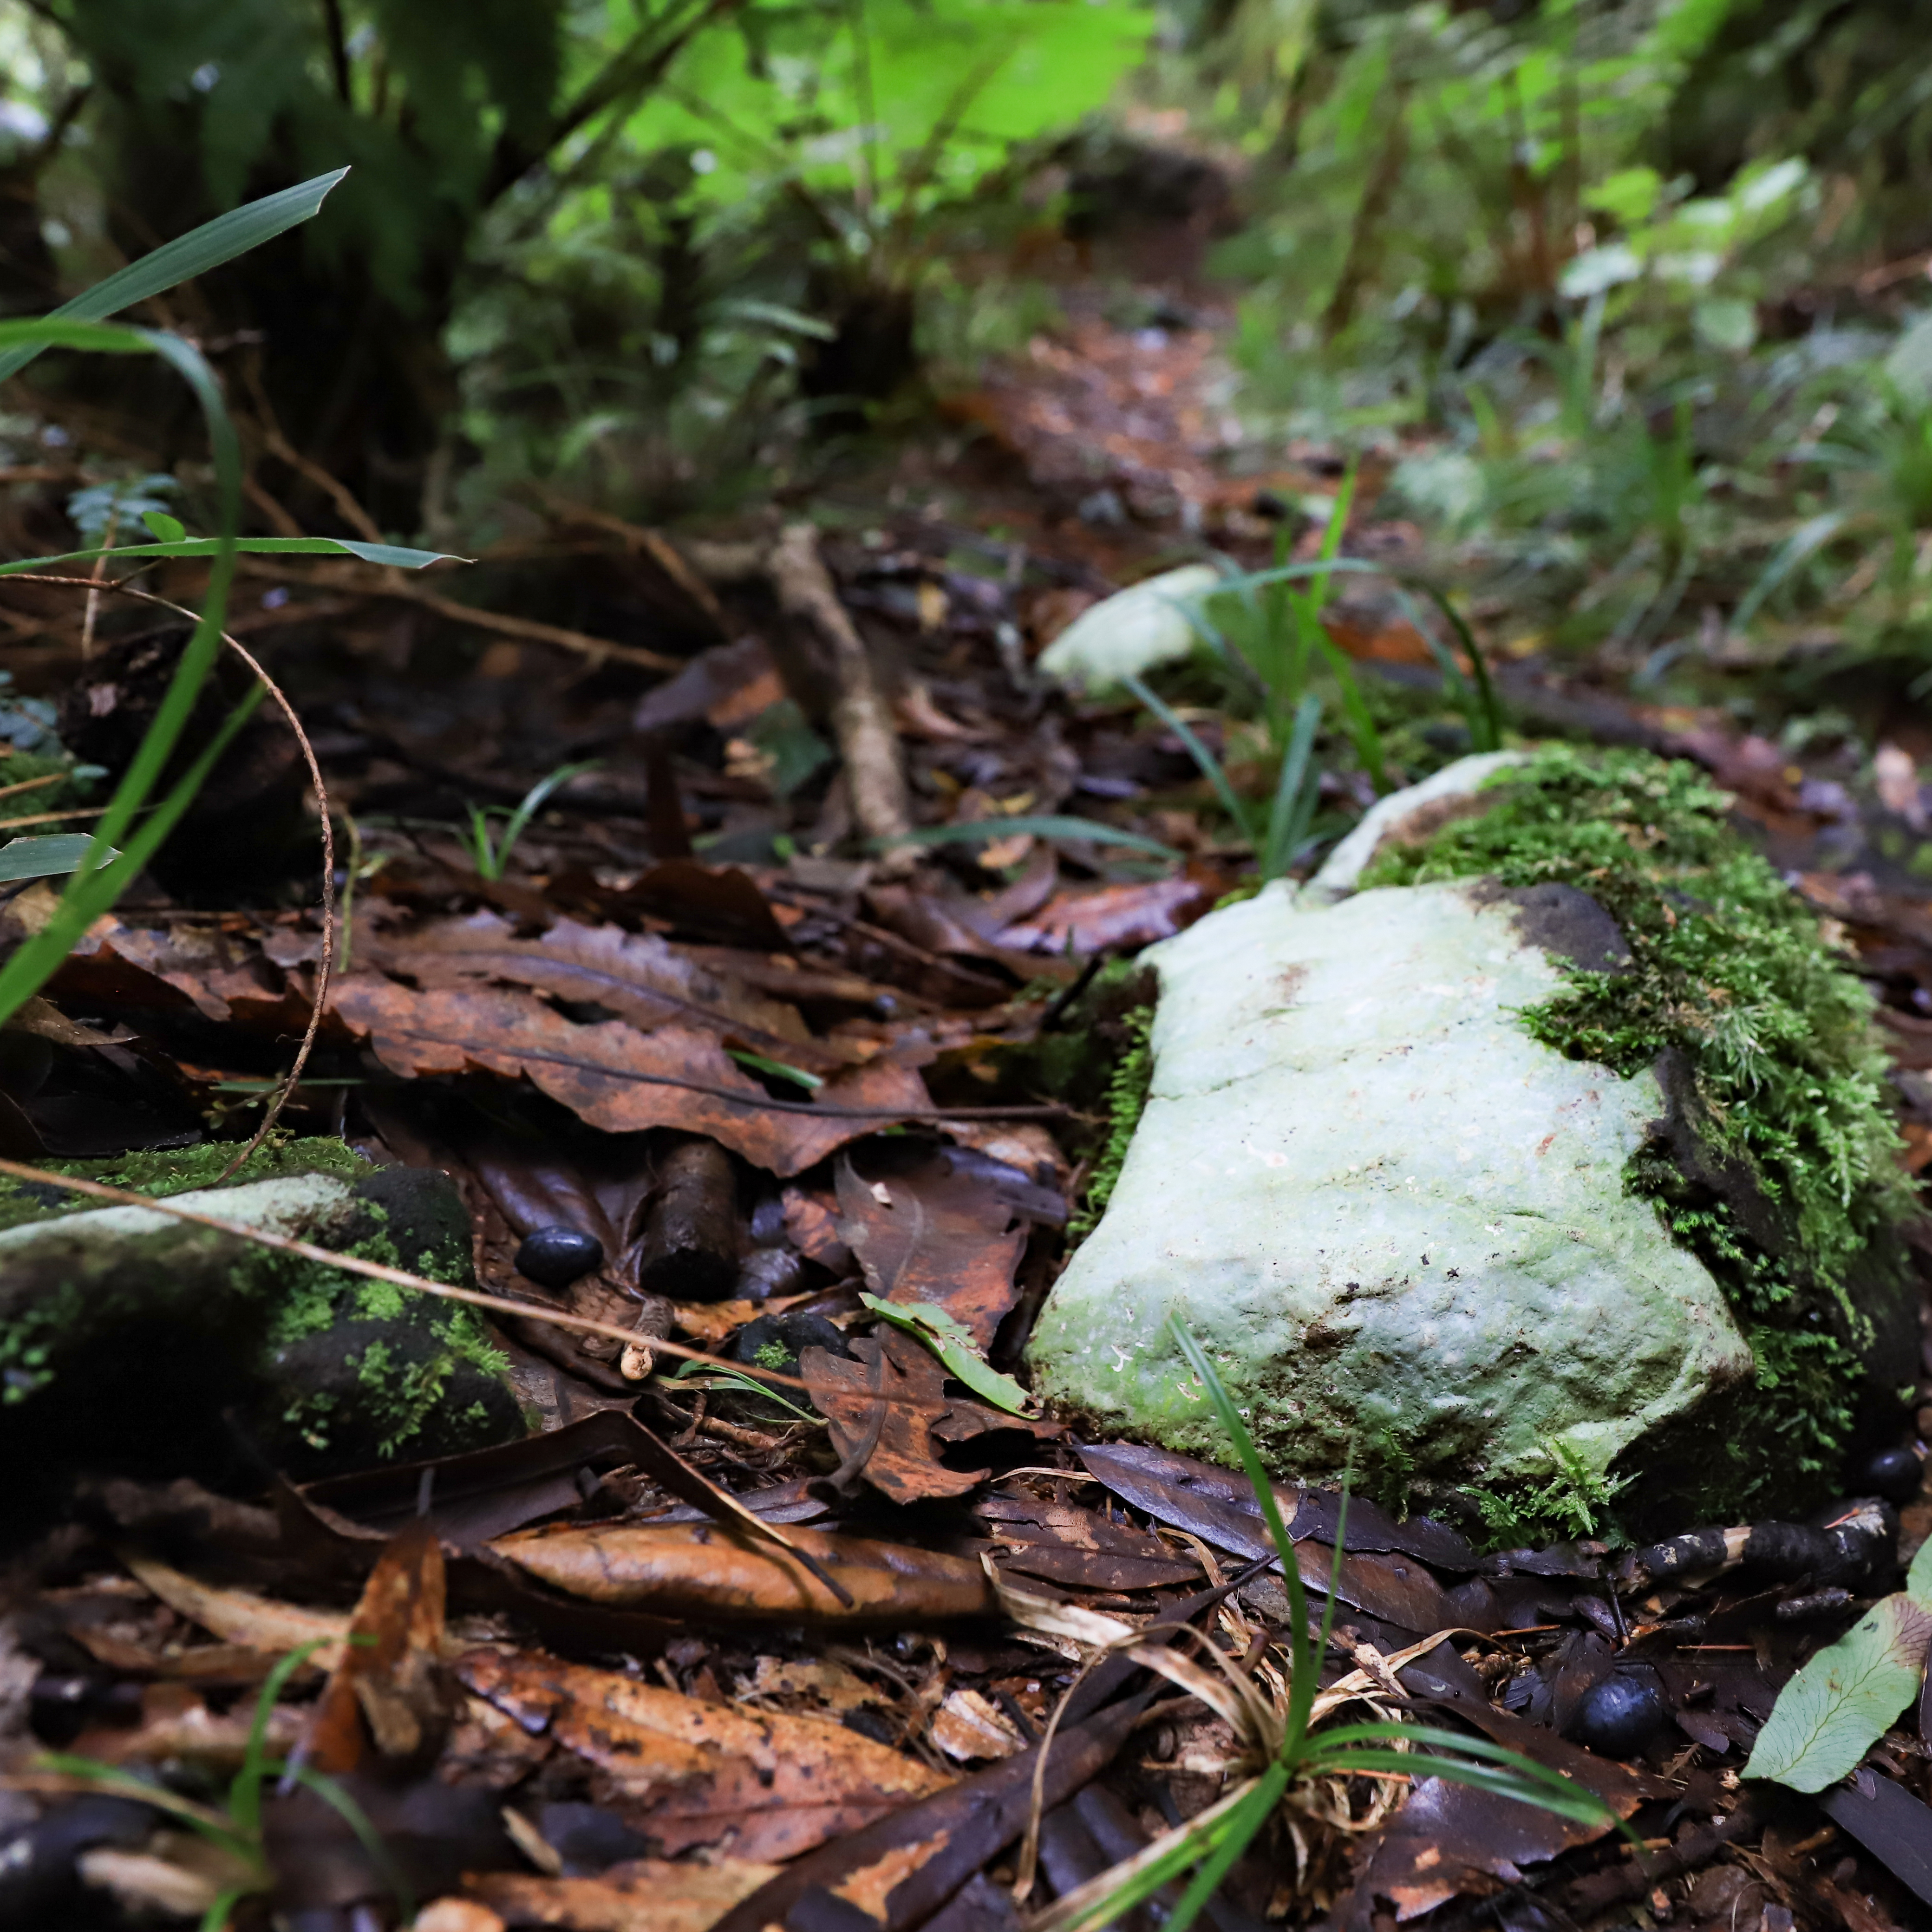
forest floor, quartz, crystal, moss, leaves, autumn, plant, wood, twig, terrestrial plant, natural landscape, groundcover, grass, forest, tree, trunk, terrestrial animal, fungus, soil, jungle, agaricaceae, wildlife, landscape, woodland, deciduous, bedrock, natural material, rock, old growth forest, non vascular land plant, vascular plant, Northern hardwood forest, plant stem, liverwort, subshrub